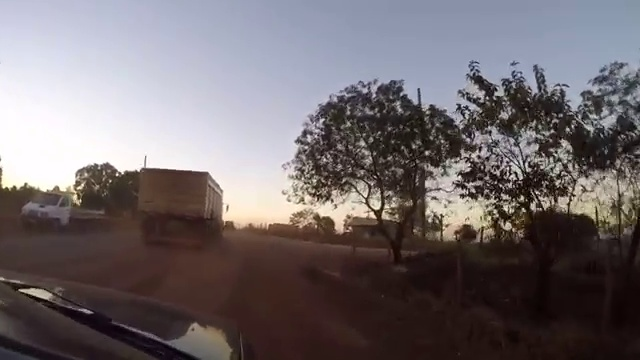
Fire: no
Smoke: no